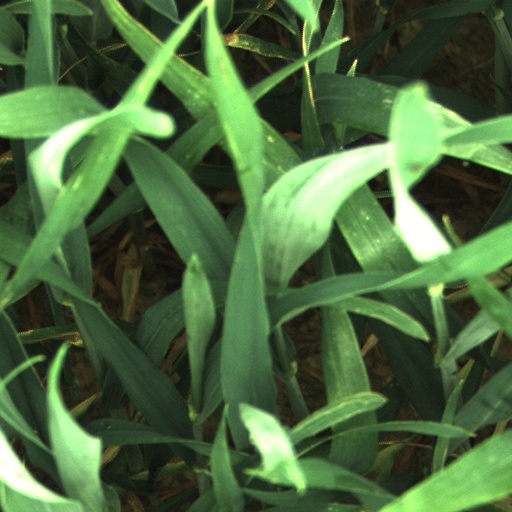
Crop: wheat